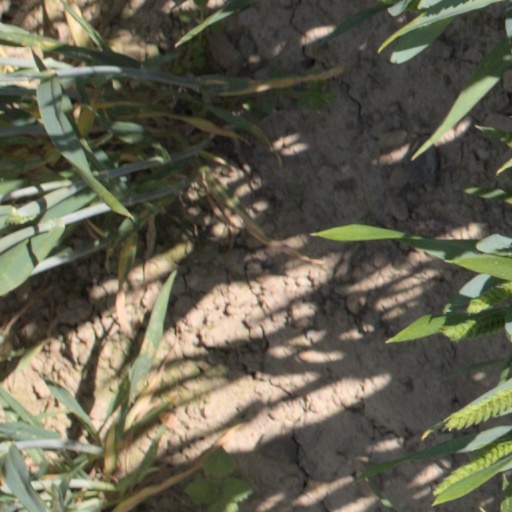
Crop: wheat